Elsa Cárdenas

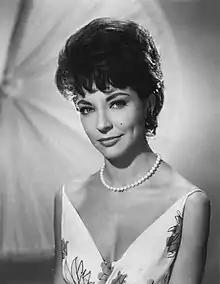
Cárdenas in 1964

Elsa Cárdenas Rentería (born 3 August 1932) is a Mexican actress. Since 1954 she has appeared in more than 100 films and television shows. She starred in the film "Happiness", which was entered into the 7th Berlin International Film Festival. She acted alongside many stars, including James Dean in "Giant" and Elvis Presley in "Fun in Acapulco". She was formerly married to Houston independent oil operator Guy Patton.